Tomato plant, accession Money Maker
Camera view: bottom (45 deg); turntable rotation: 60 degrees
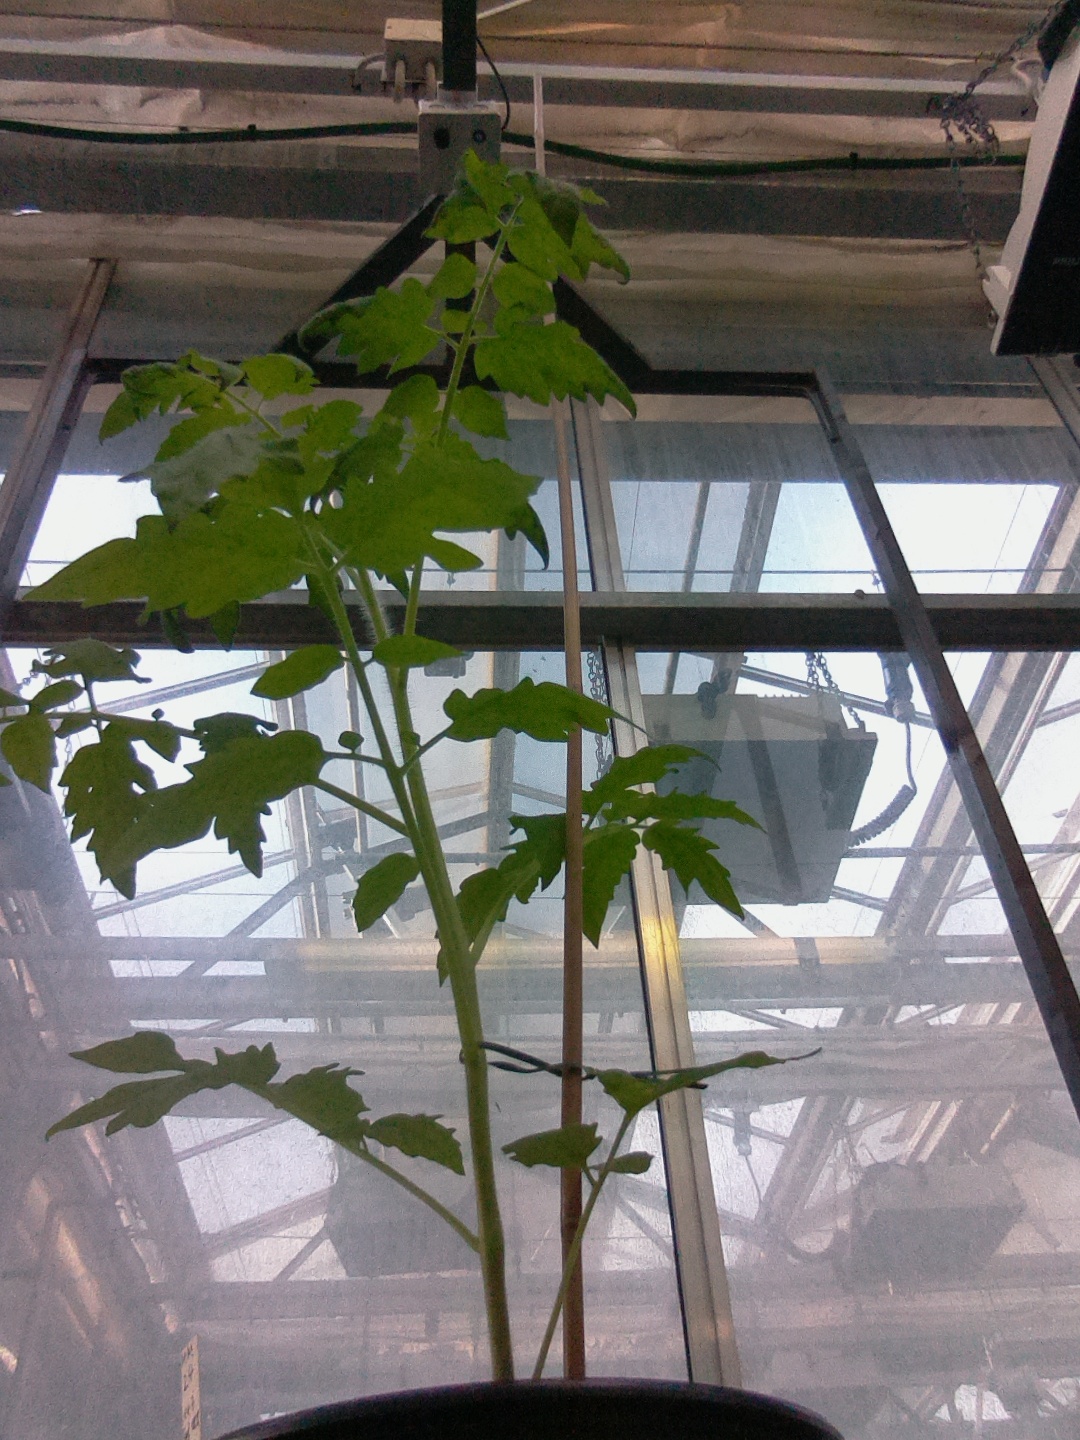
BBCH growth stage 15: 10 of true leaves visible